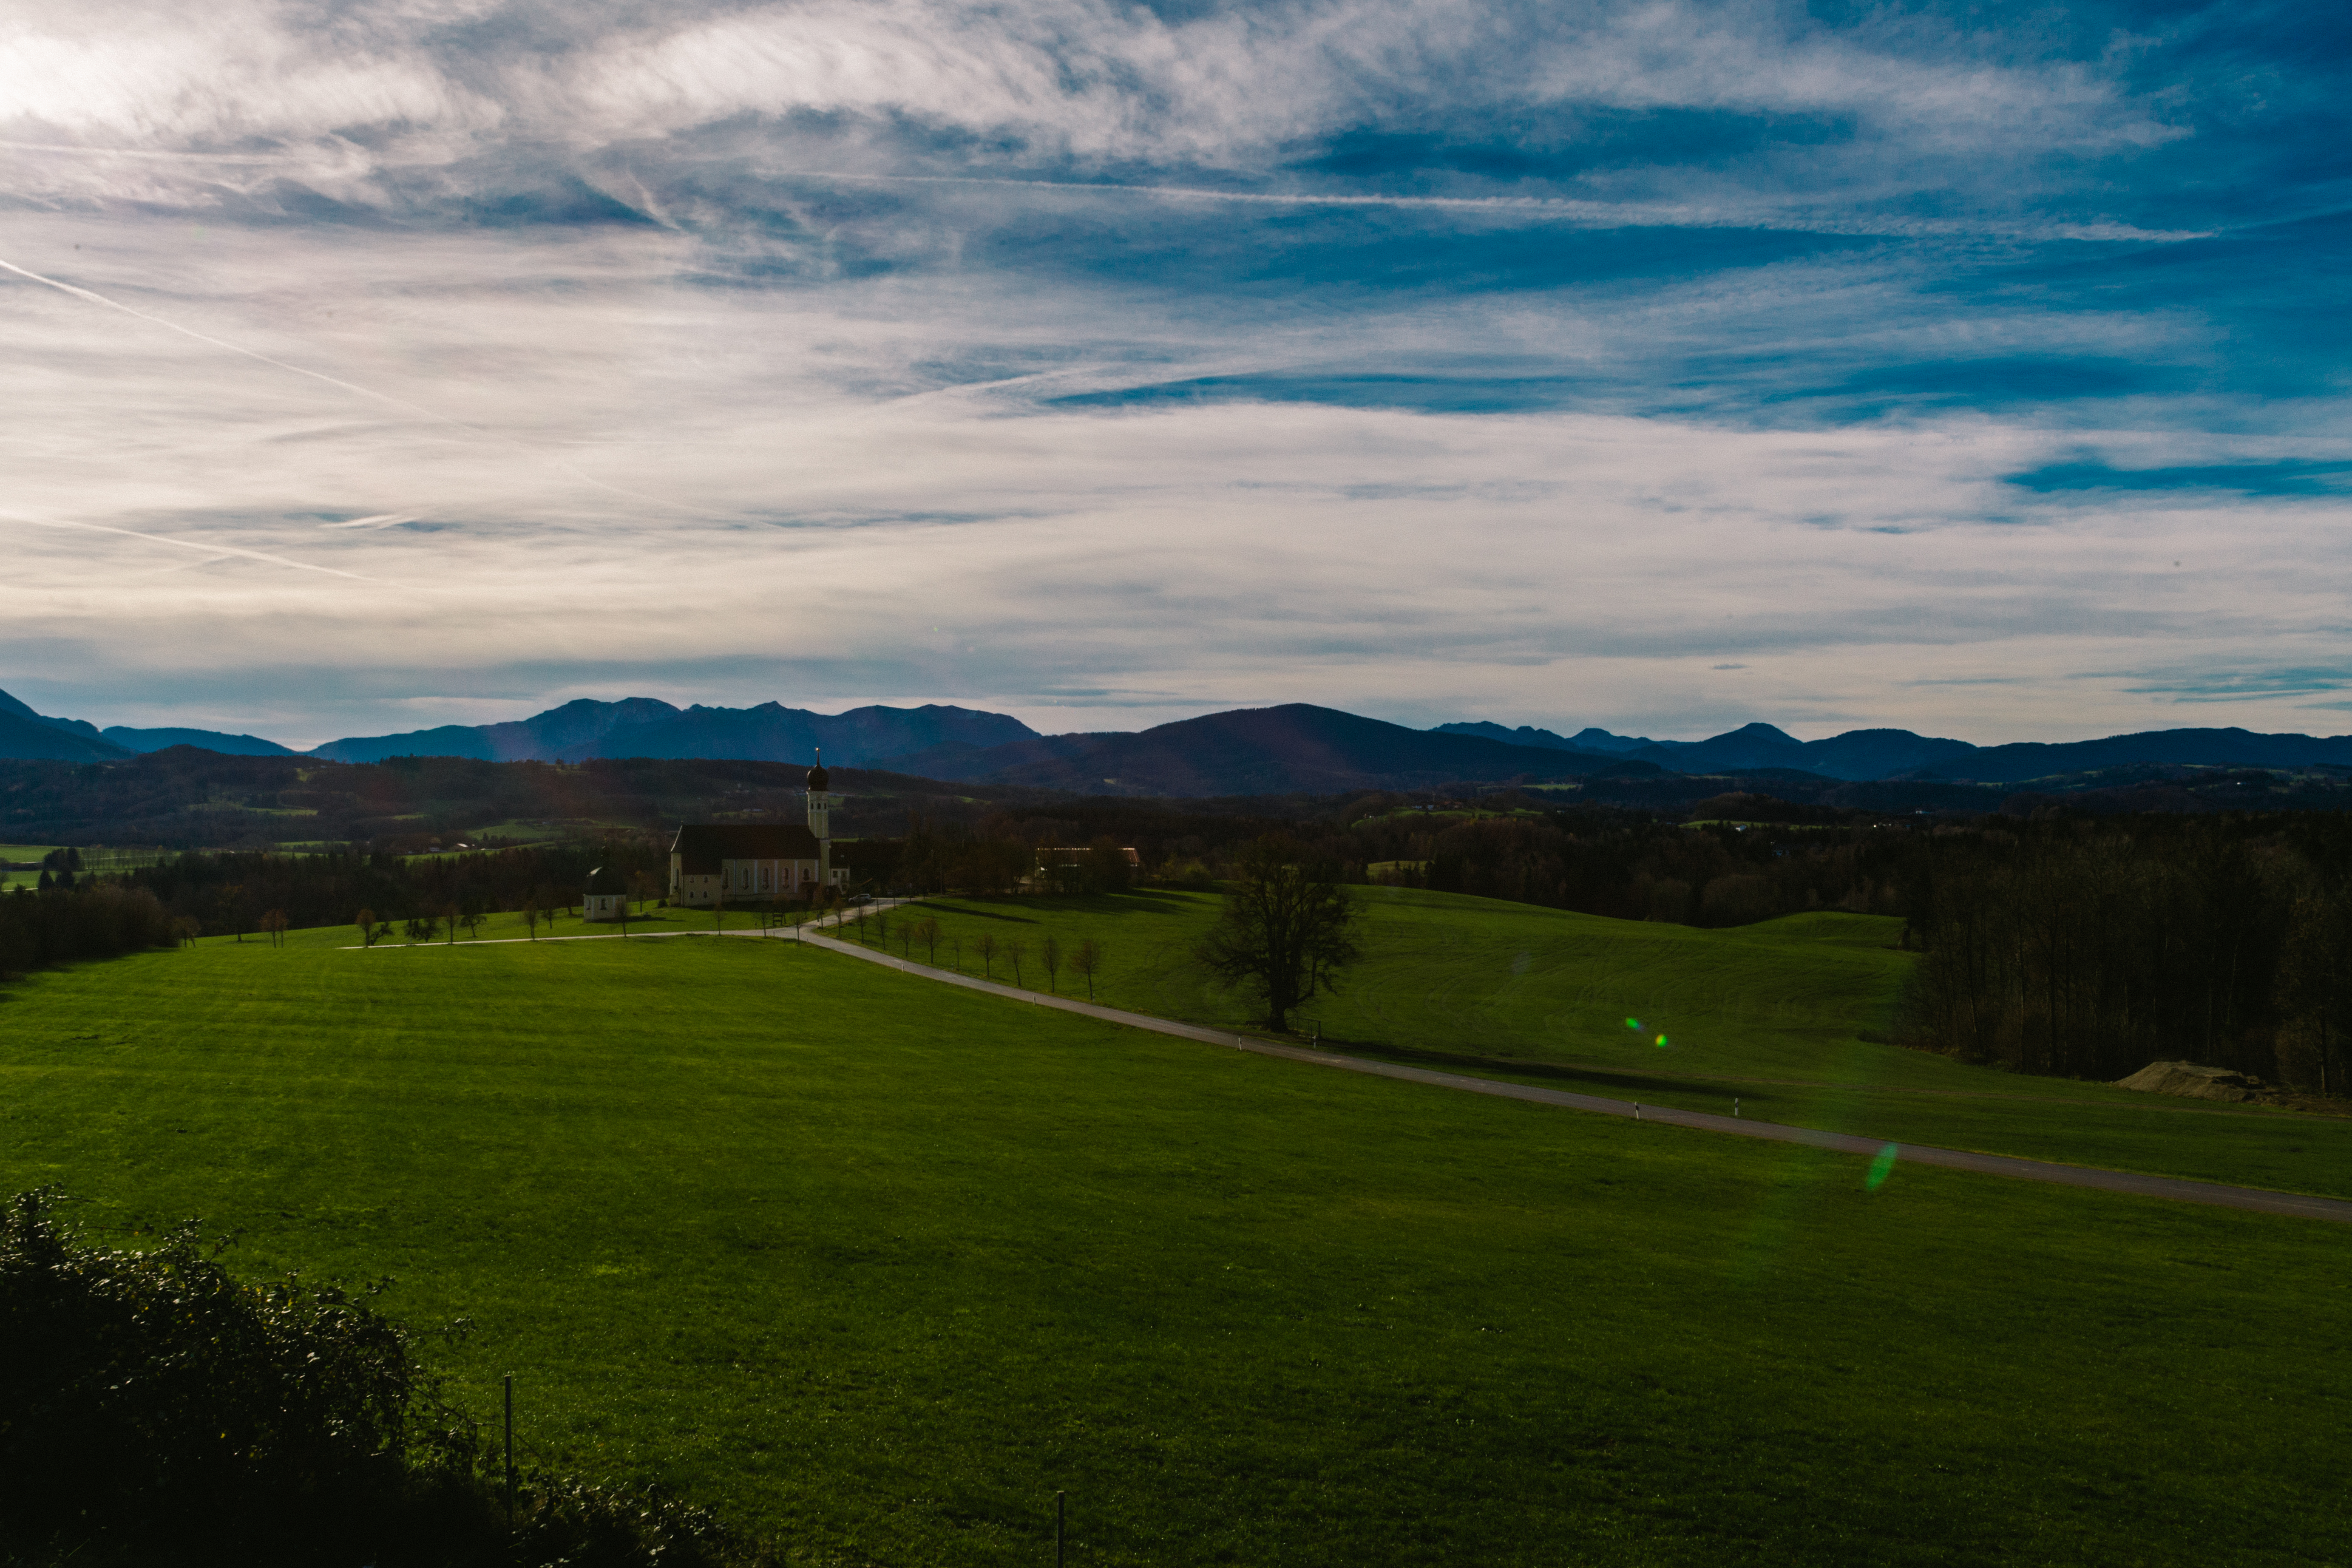
sky, green, nature, grassland, highland, natural landscape, mountainous landforms, hill, blue, natural environment, cloud, mountain, sport venue, grass, plain, pasture, landscape, rural area, land lot, meadow, hill station, mountain range, tree, field, fell, photography, valley, horizon, evening, terrain, mount scenery, ridge, prairie, road, landscaping